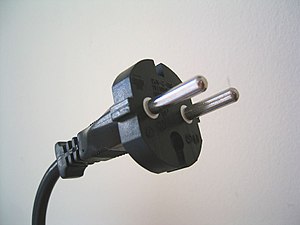
230 volt-stik
To-benet europæisk stikprop uden jordforbindelse efter CEE 7/17.
230 volt-stikket, tidligere 220 volt, bruges til at trække strøm fra en stikkontakt i væggen eller en stikdåse gennem en ledning til et apparat.